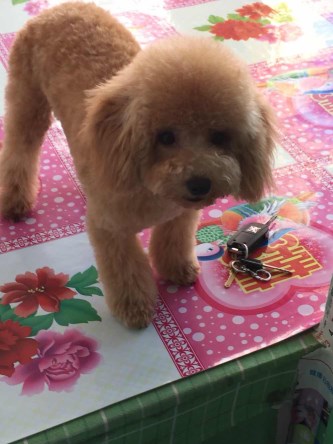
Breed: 7449-n000128-teddy